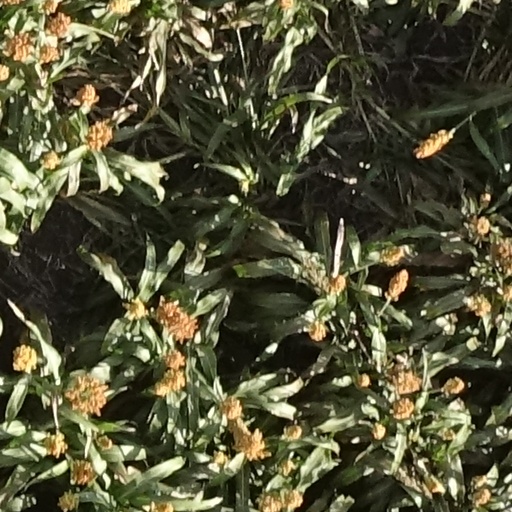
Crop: sorghum